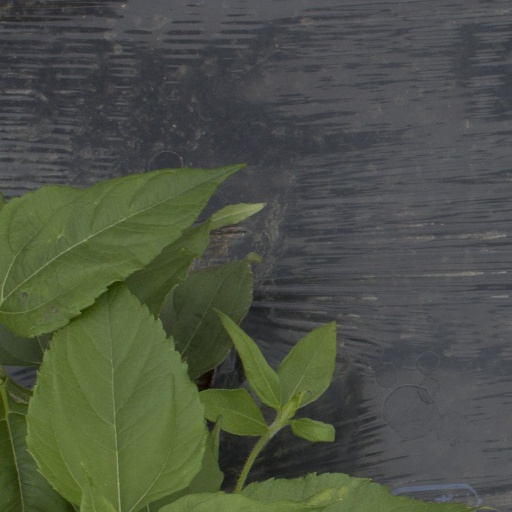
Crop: Jerusalem artichoke